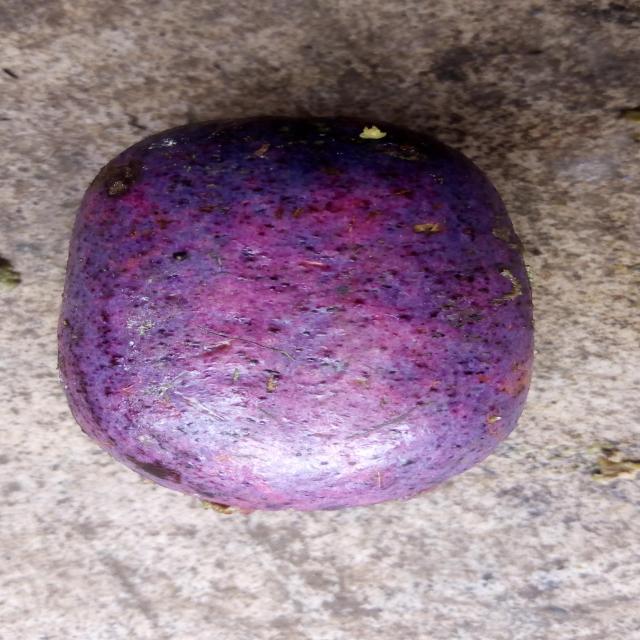
Plum grade: unaffected